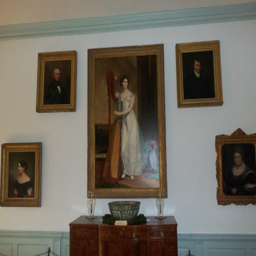
portrait in the great room